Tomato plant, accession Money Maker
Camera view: tilt-top (135 deg); turntable rotation: 30 degrees
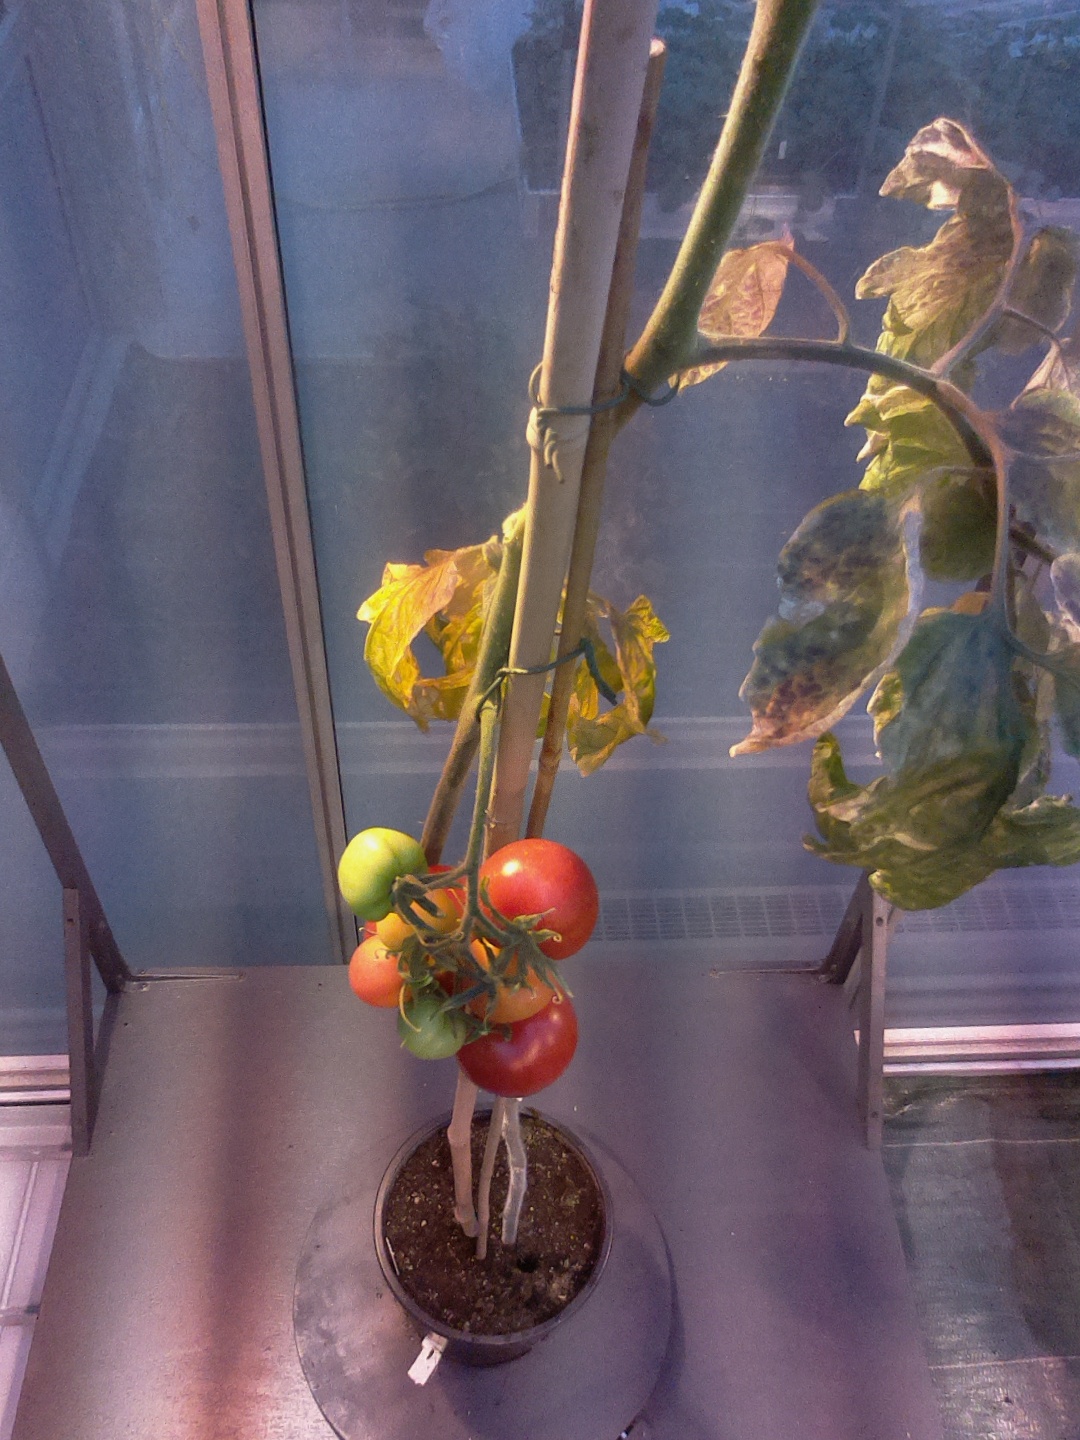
BBCH growth stage 87: 70%-80% of fruits show typical fully ripe color